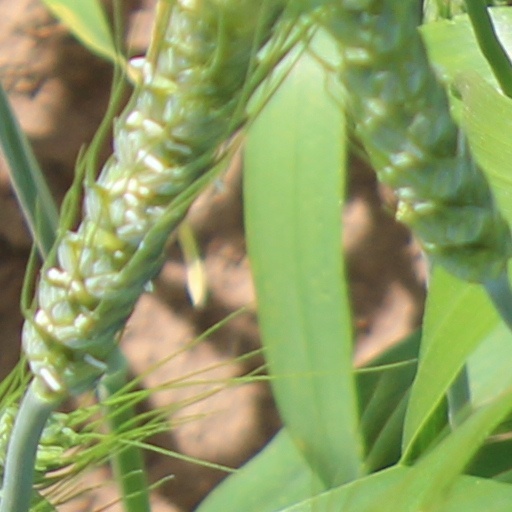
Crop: wheat